Paracrine signaling

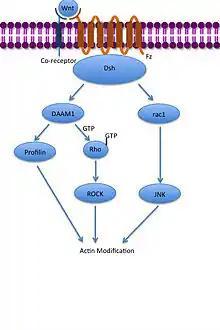

In the canonical pathway, Wnt proteins binds to its transmembrane receptor of the Frizzled family of proteins. The binding of Wnt to a Frizzled protein activates the Dishevelled protein. In its active state the Dishevelled protein inhibits the activity of the glycogen synthase kinase 3 (GSK3) enzyme. Normally active GSK3 prevents the dissociation of β-catenin to the APC protein, which results in β-catenin degradation. Thus inhibited GSK3, allows β-catenin to dissociate from APC, accumulate, and travel to nucleus. In the nucleus β-catenin associates with Lef/Tcf transcription factor, which is already working on DNA as a repressor, inhibiting the transcription of the genes it binds. Binding of β-catenin to Lef/Tcf works as a transcription activator, activating the transcription of the Wnt-responsive genes.